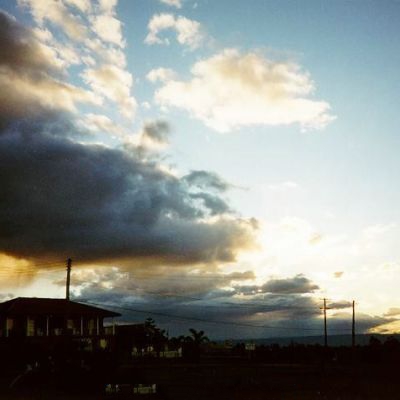
Cloud type: Stratocumulus (Sc)